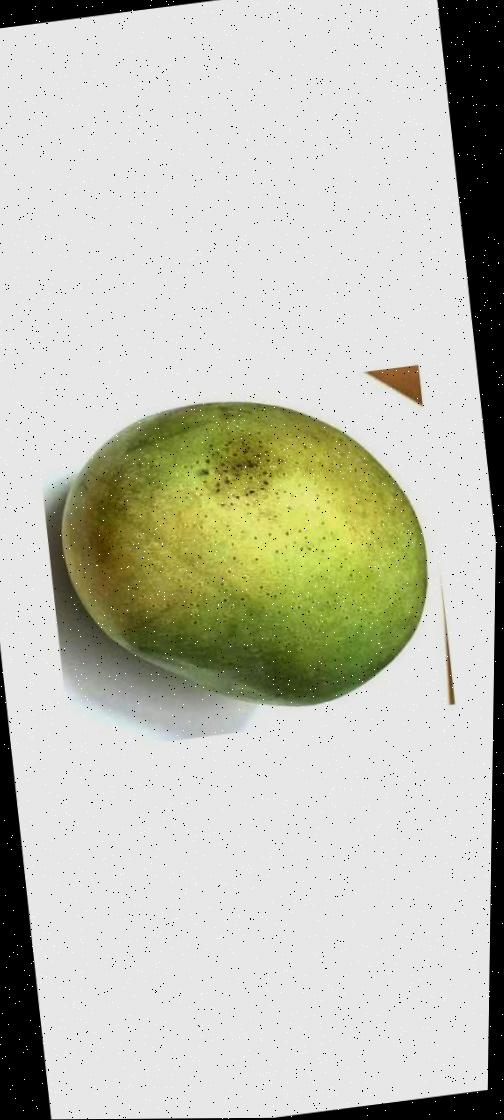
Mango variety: Fazli Shurmai